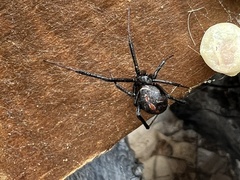
Species: Lactrodectus_hesperus